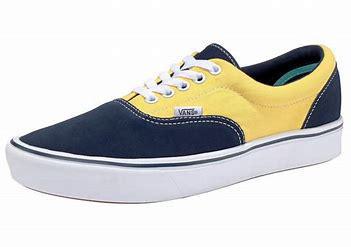
Brand: Vans
Model: Comfycush Era